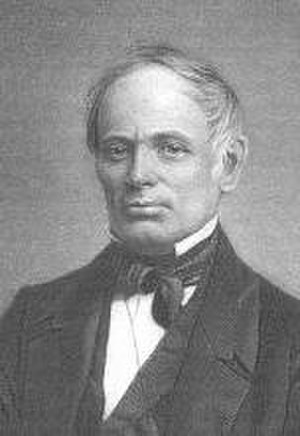
Adin Ballou
Adin Ballou
Adin Ballou var en prominent amerikansk fortaler for pacifisme, socialisme og frigørelse og grundlægger af Hopedale Community. Gennem sin lange karriere som universalist og senere unitar, forfulgte han ufortrødent sociale reformer på basis af socialismen. I 1837 bekendte han sig officielt til abolitionismen. Hans værker blev bl.a. beundret af Leo Tolstoy, som finansierede russiske oversættelser af nogle af Ballous værker.